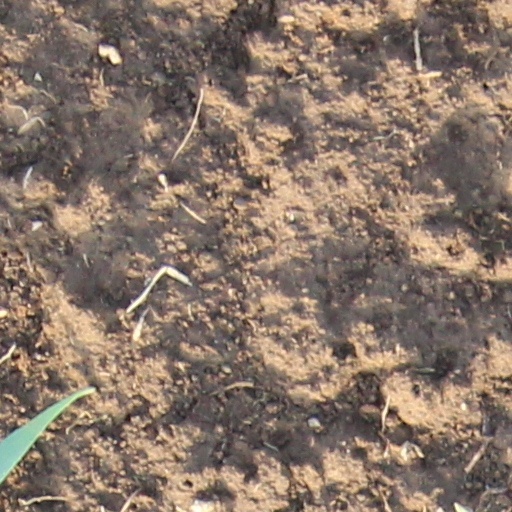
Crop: wheat